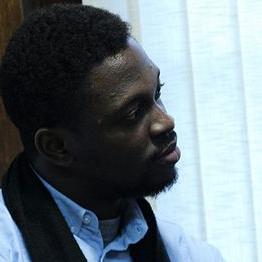
Age: 25